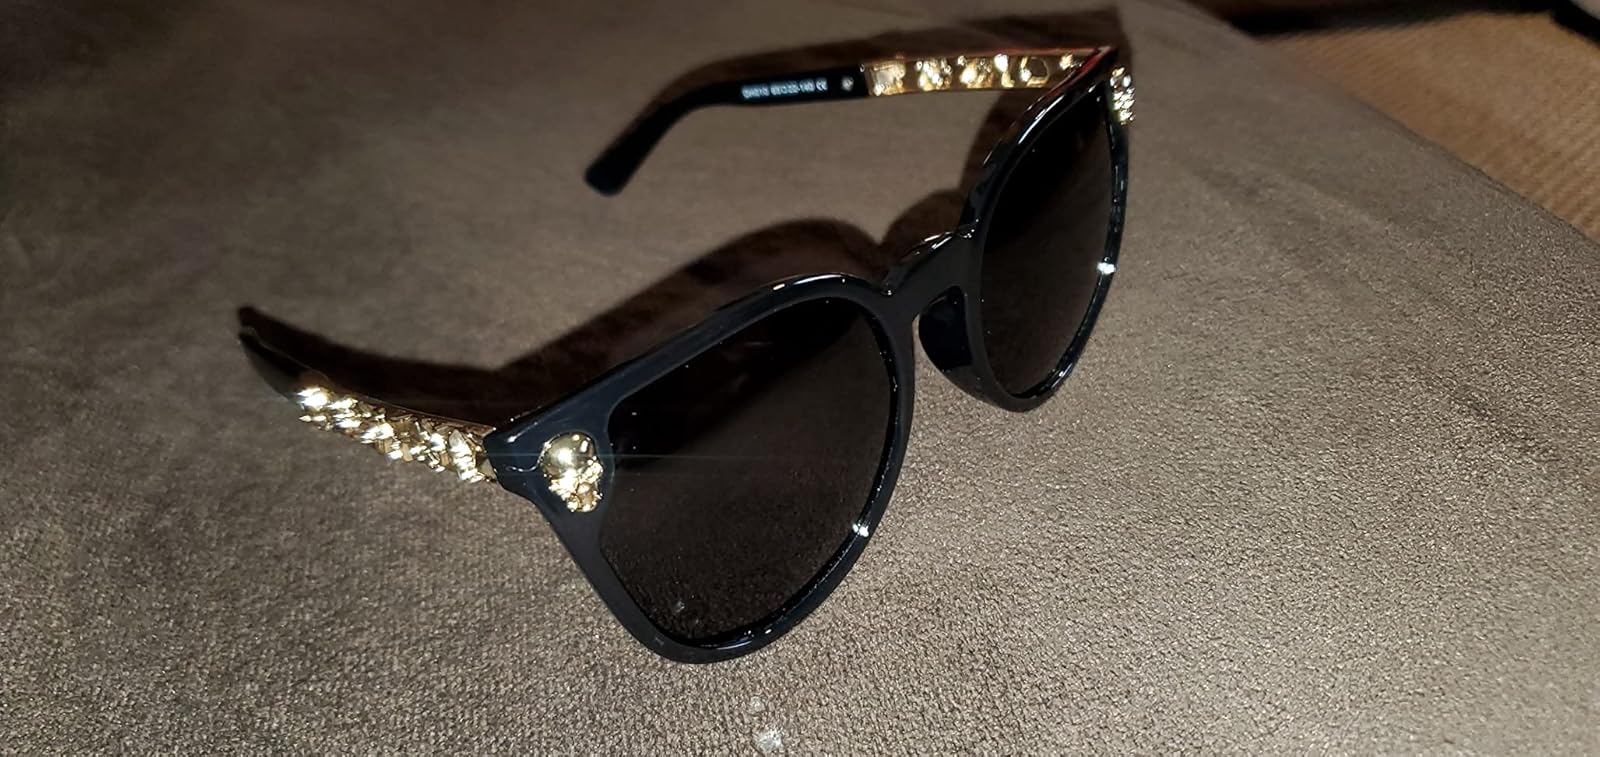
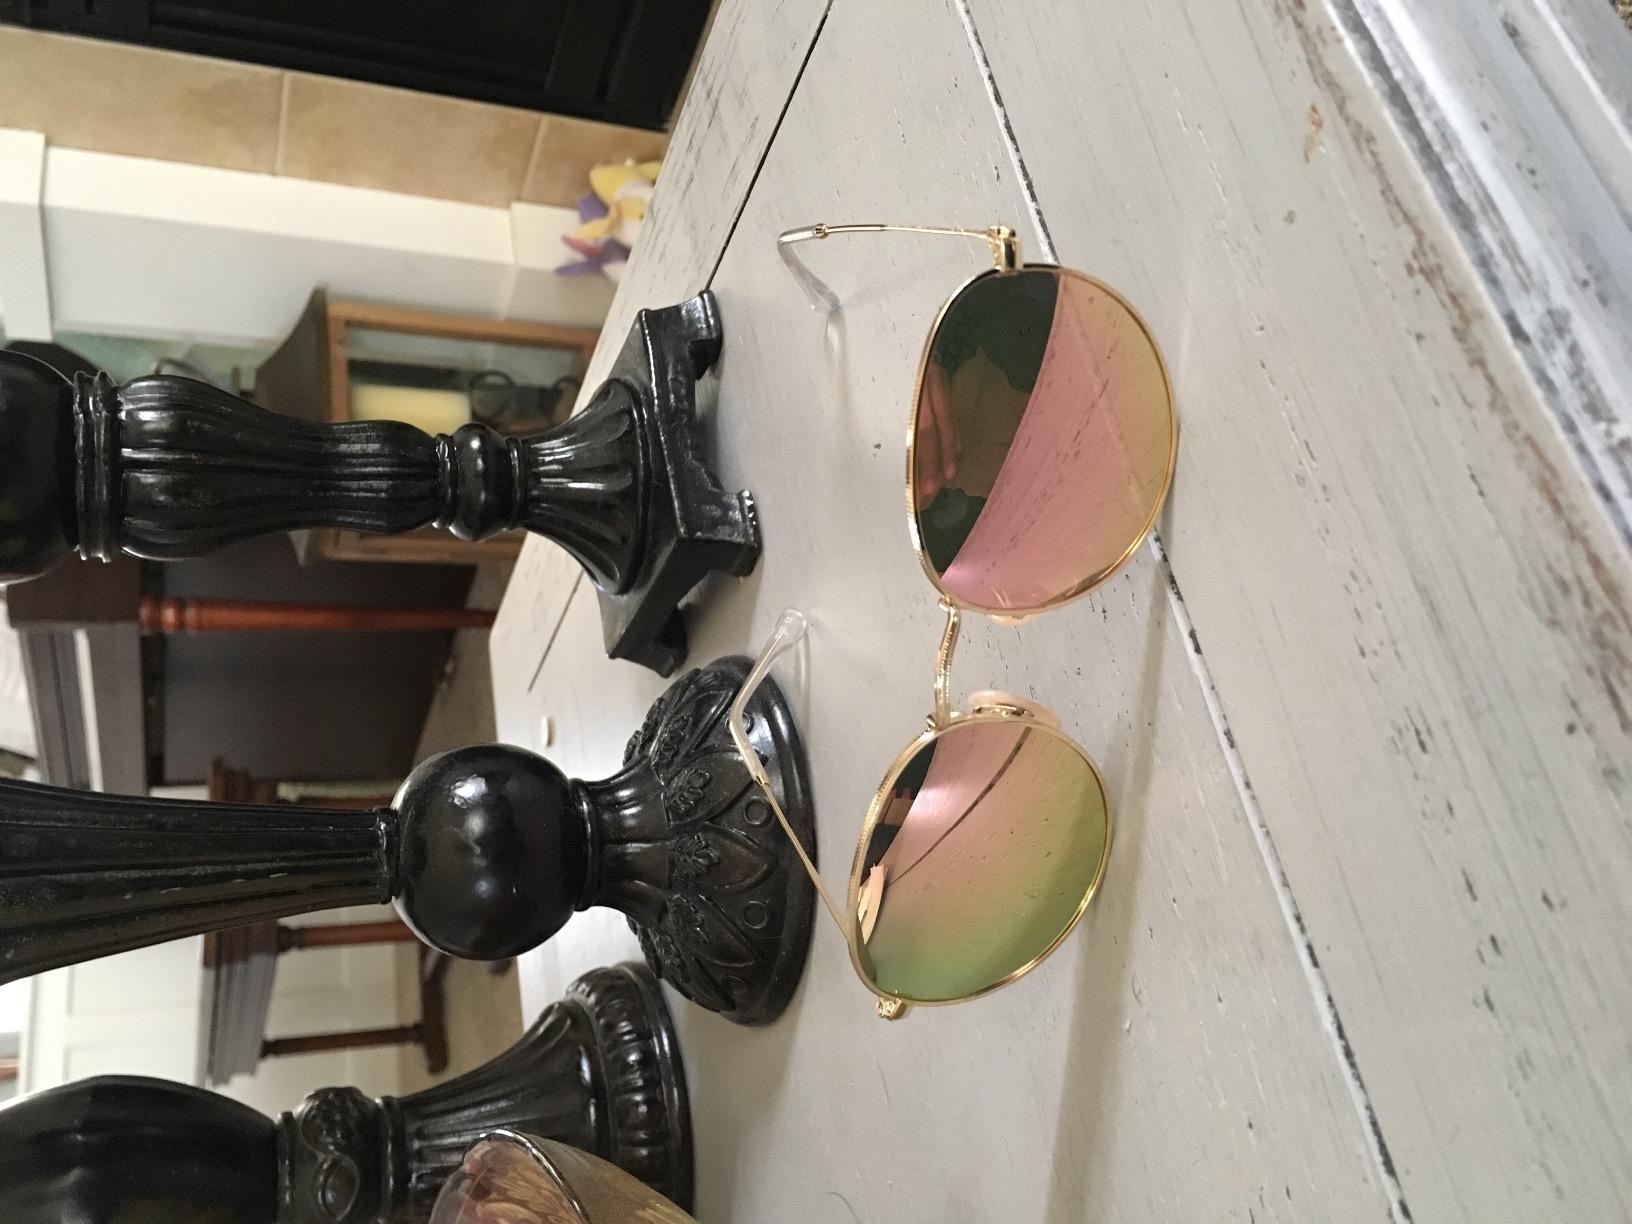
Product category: accessories_sunglasses
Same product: no